Convoy QP 14

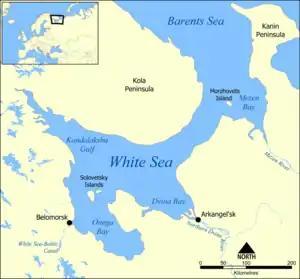

The Spitzbergen Fuelling Force (Force P), departing ahead of Convoy PQ 18 on 3 September, was made up of the oilers and with the destroyers , , and , bound for Van Mijenfjorden (Lowe Sound). Vice-Admiral Stuart Bonham Carter commanded a Cruiser Covering Force (CCF) with , and . Operation Gearbox II, a concurrent supply run, was to be made to Svalbard by the cruisers and with the destroyer detached from the CCF. A Distant Covering Force (Vice Admiral Bruce Fraser) with the battleships and , the cruiser and five short-range destroyers, was to sail from Akureyri on the north Icelandic coast. Four submarines took station off the Lofoten Islands and three off northern Norway.